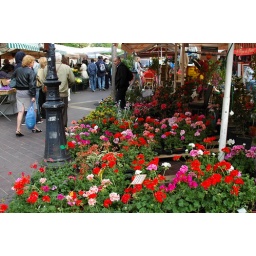
The busy flower market in Cours Saleya, in the old town in Nice.